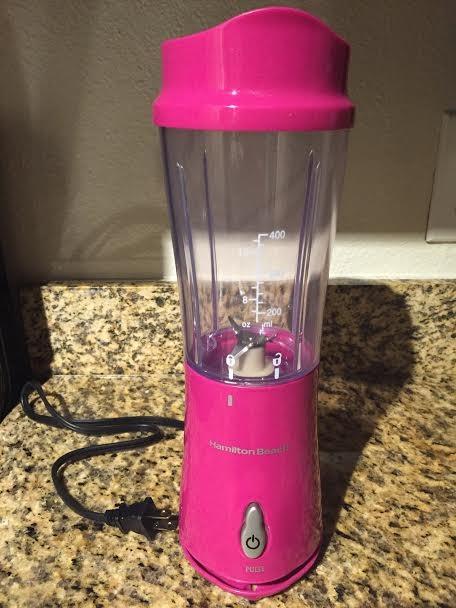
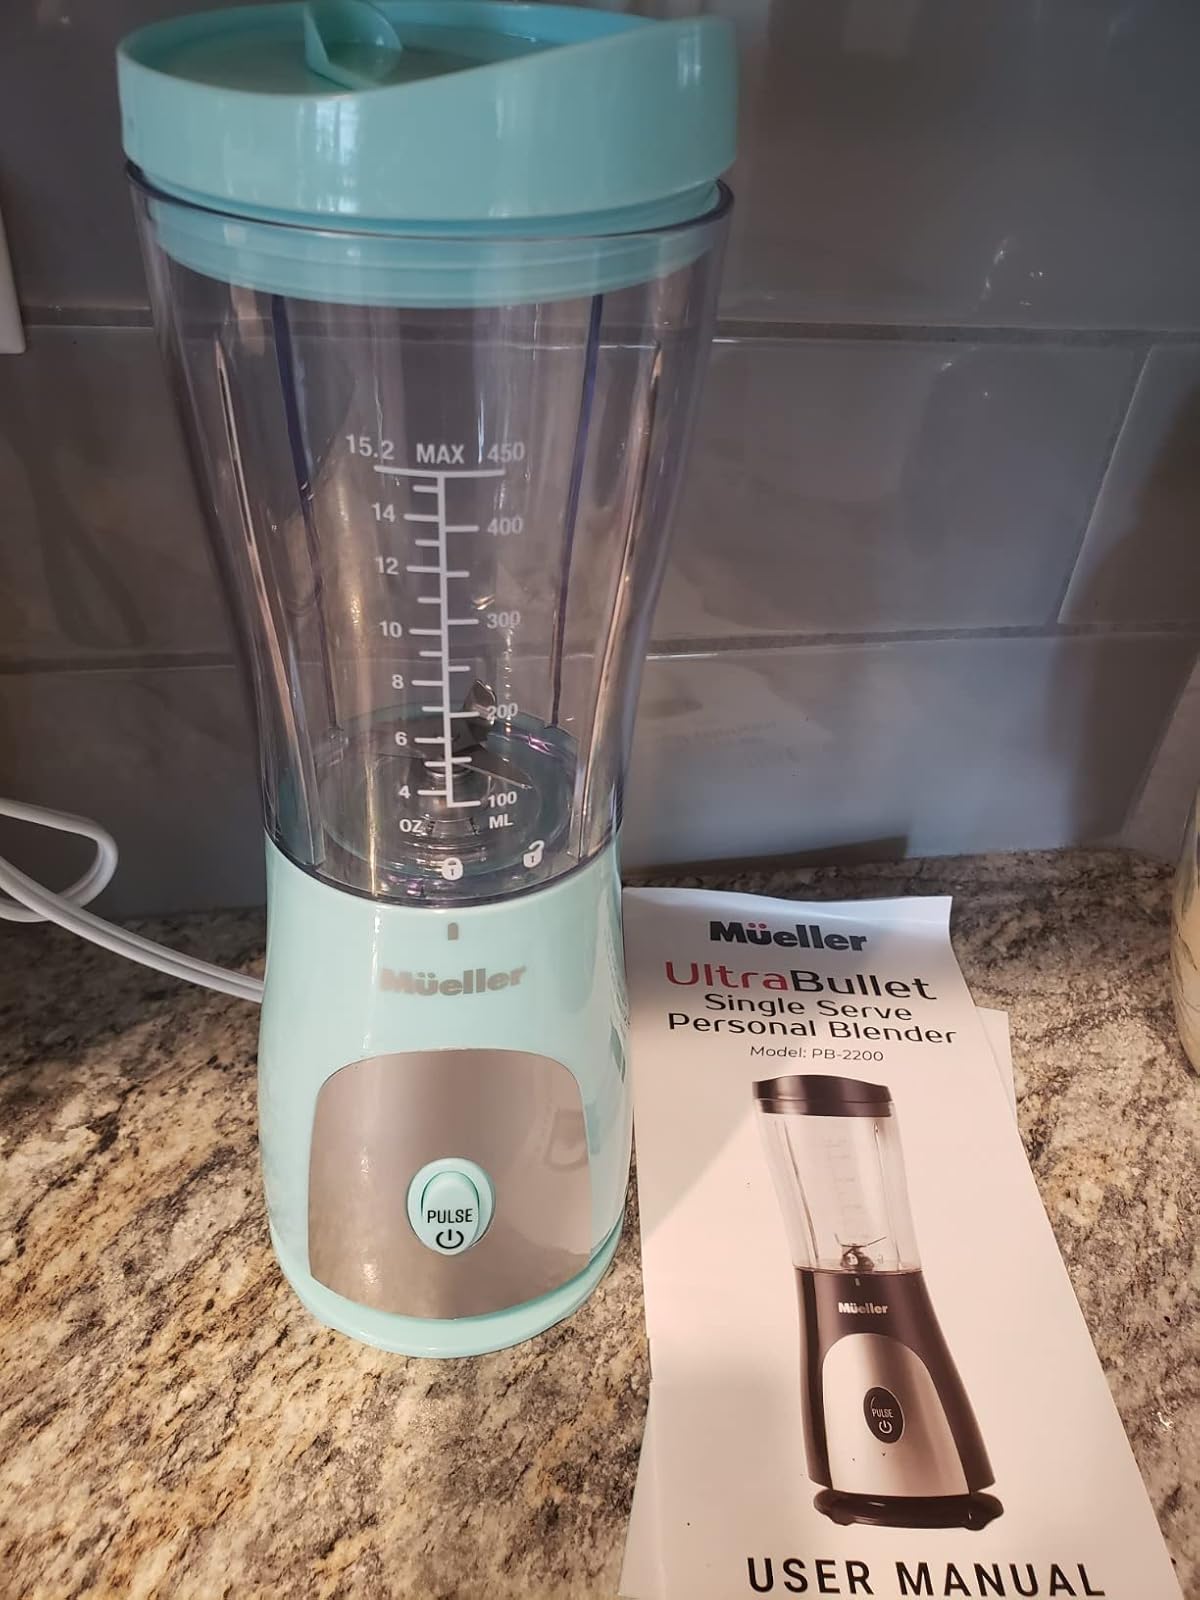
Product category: items_blender
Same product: no